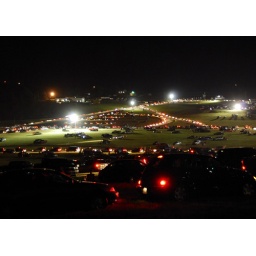
The cars are not moving. Most people were sitting out in lounge chairs drinking a beer waiting...